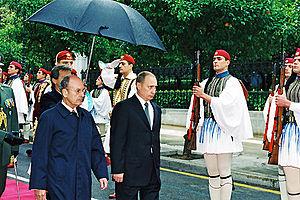
Konstantínos Kostís Stephanópoulos, né le 15 août 1926 à Patras et mort le 20 novembre 2016 à Athènes, est un homme d'État grec conservateur. Il est président de la République entre 1995 et 2005.